Magdalena León Trujillo

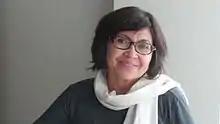
Magdalena León Trujillo in 2015

Magdalena León Trujillo, commonly known as Magdalena León T (born 1959), is an Ecuadorian economist and researcher specializing in feminist economics, solidarity economy, and "Sumak Kawsay" as an alternative to traditional development and the economic implications therein.